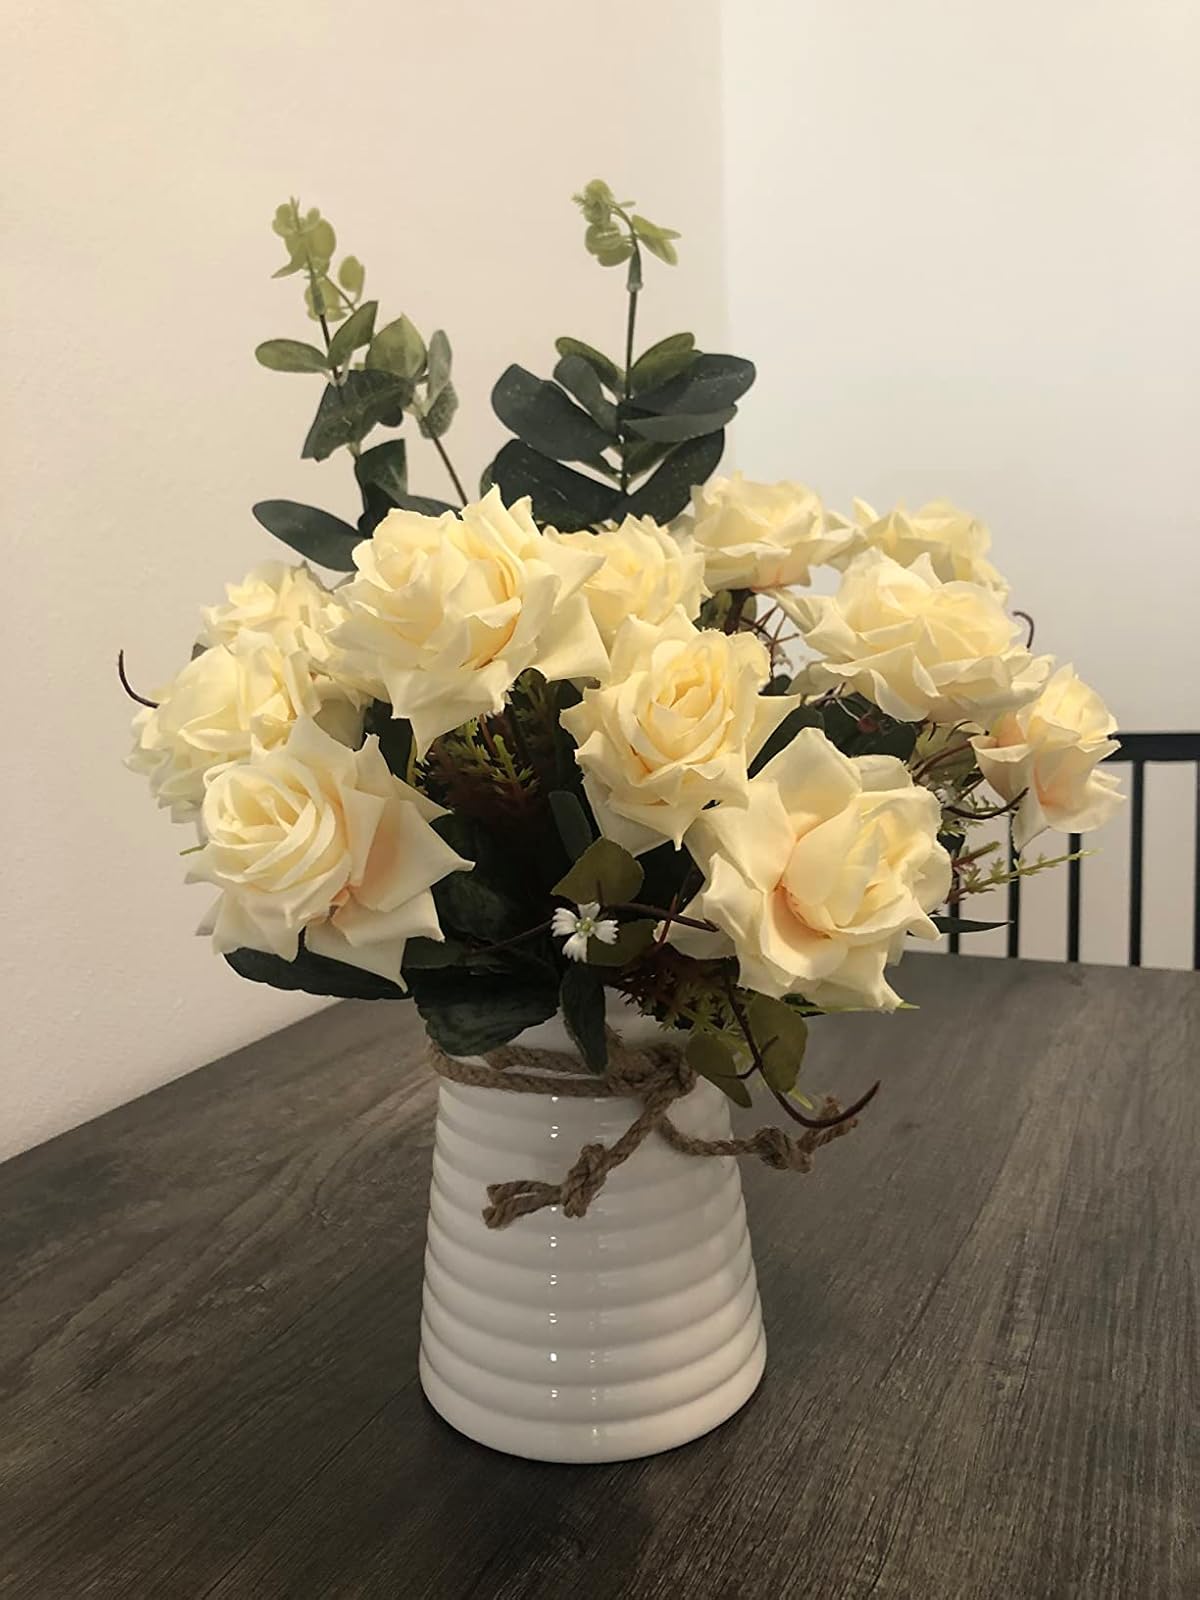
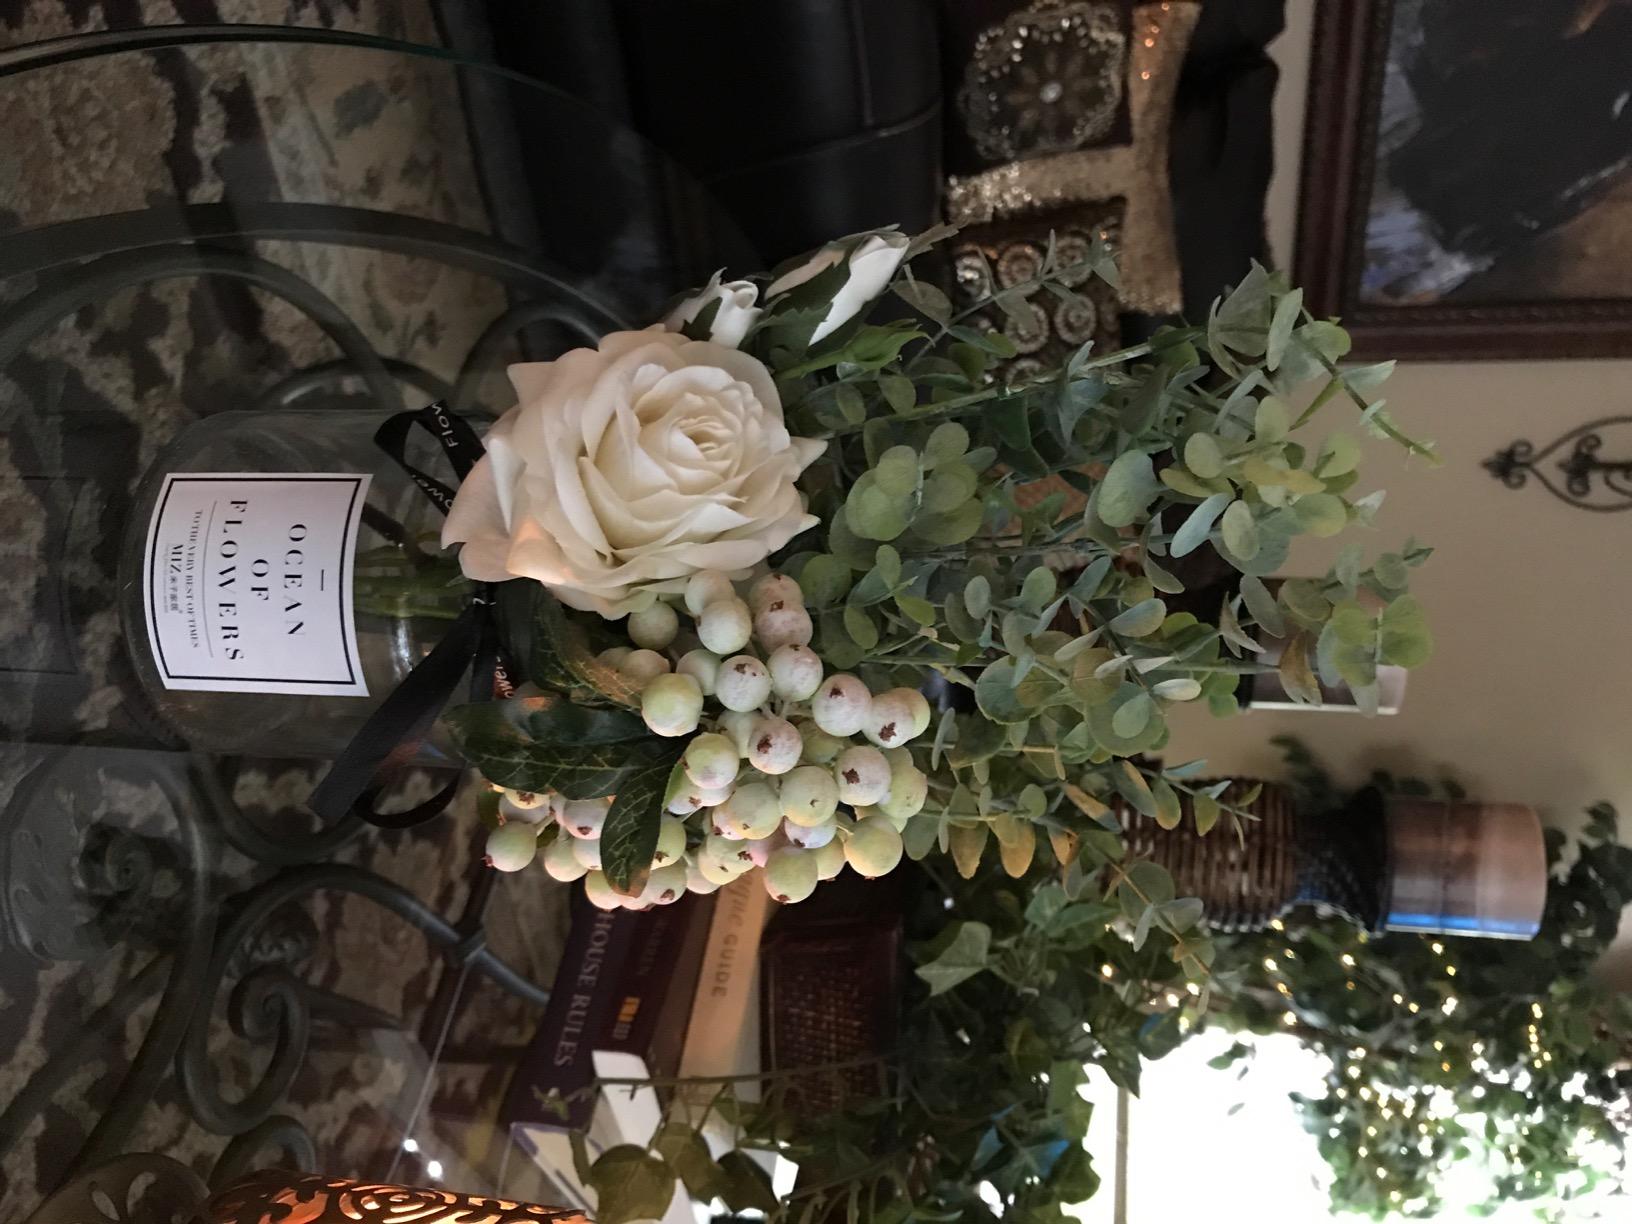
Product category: vase
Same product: no